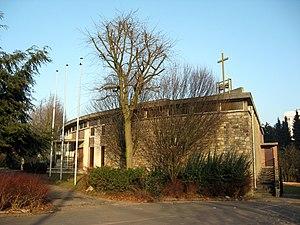
Eglise-annexe Sainte-Famille à Fléron
Le diocèse de Liège, dans la province de Liège en Belgique, compte 529 paroisses. Ces paroisses sont regroupées en unité pastorale, et certaines unités pastorales forment l'un des 17 doyennés.